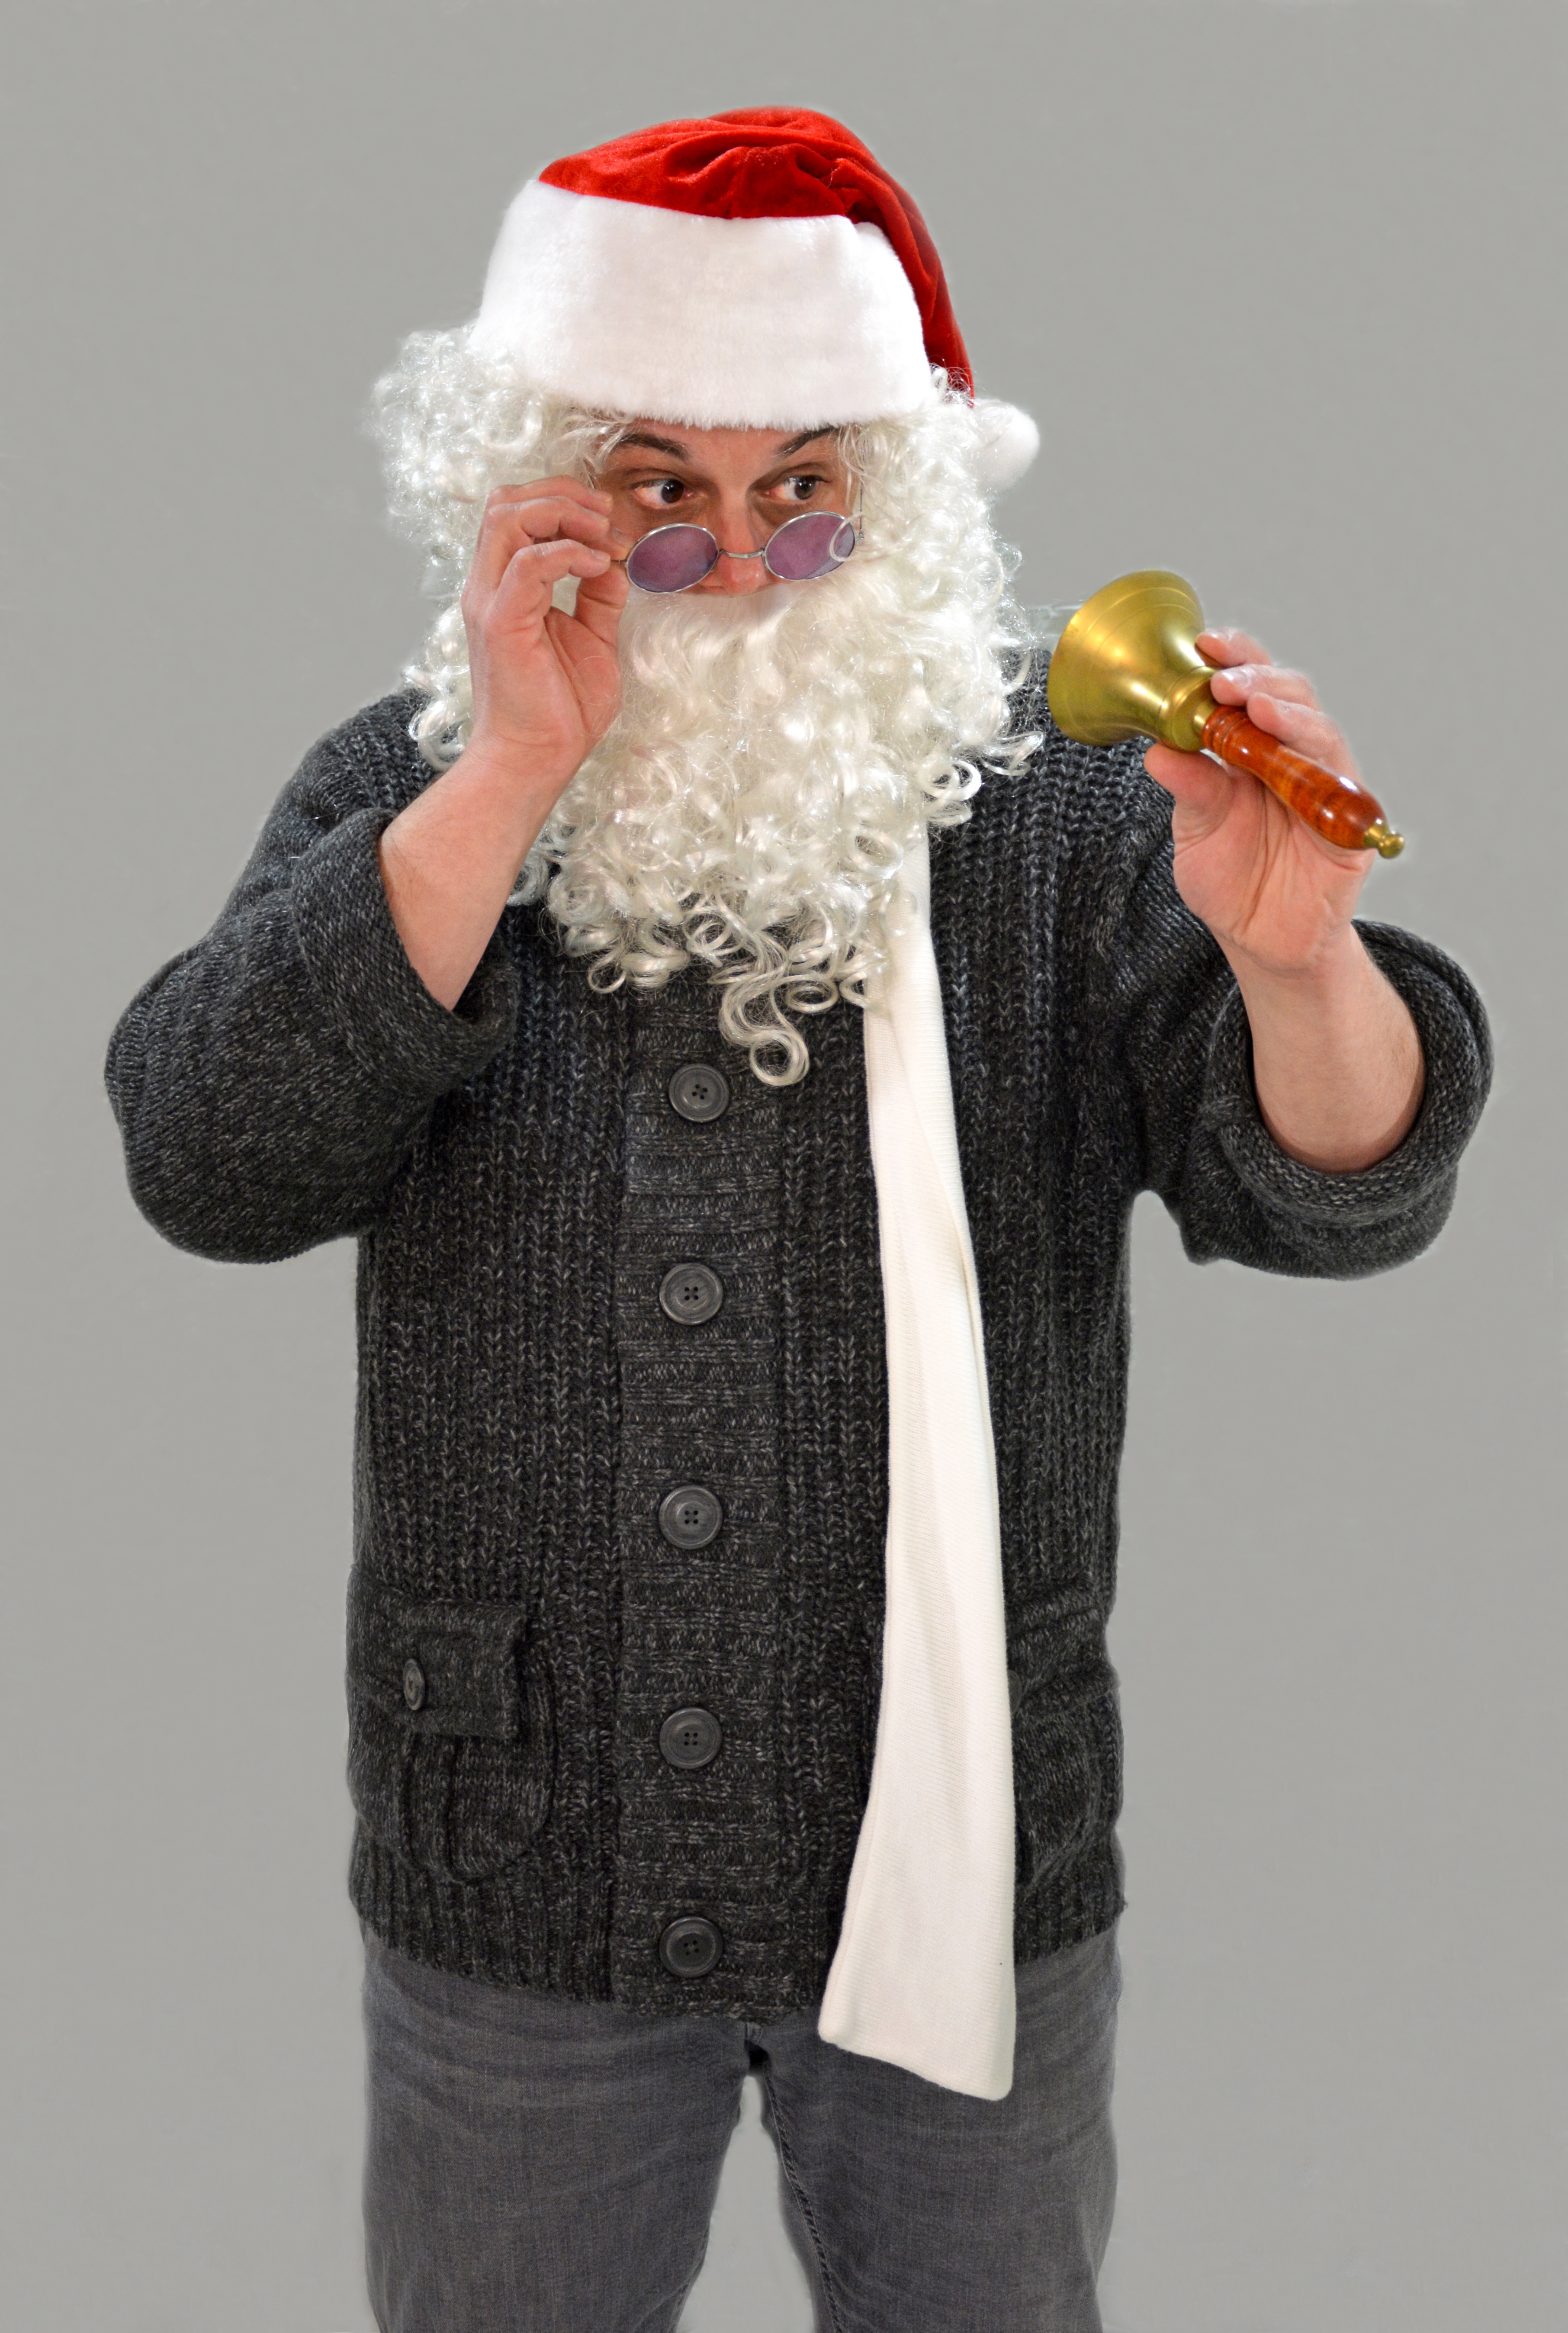
winter, ring, bell, christmas, beard, santa, advent, christmas decoration, christmas time, festival, holidays, moustache, funny, humor, december, xmas, santa claus, christmas motif, nicholas, christmas eve, merry christmas, x mas, christmas greeting, feast of love, fictional character, bimmeln, facial hair